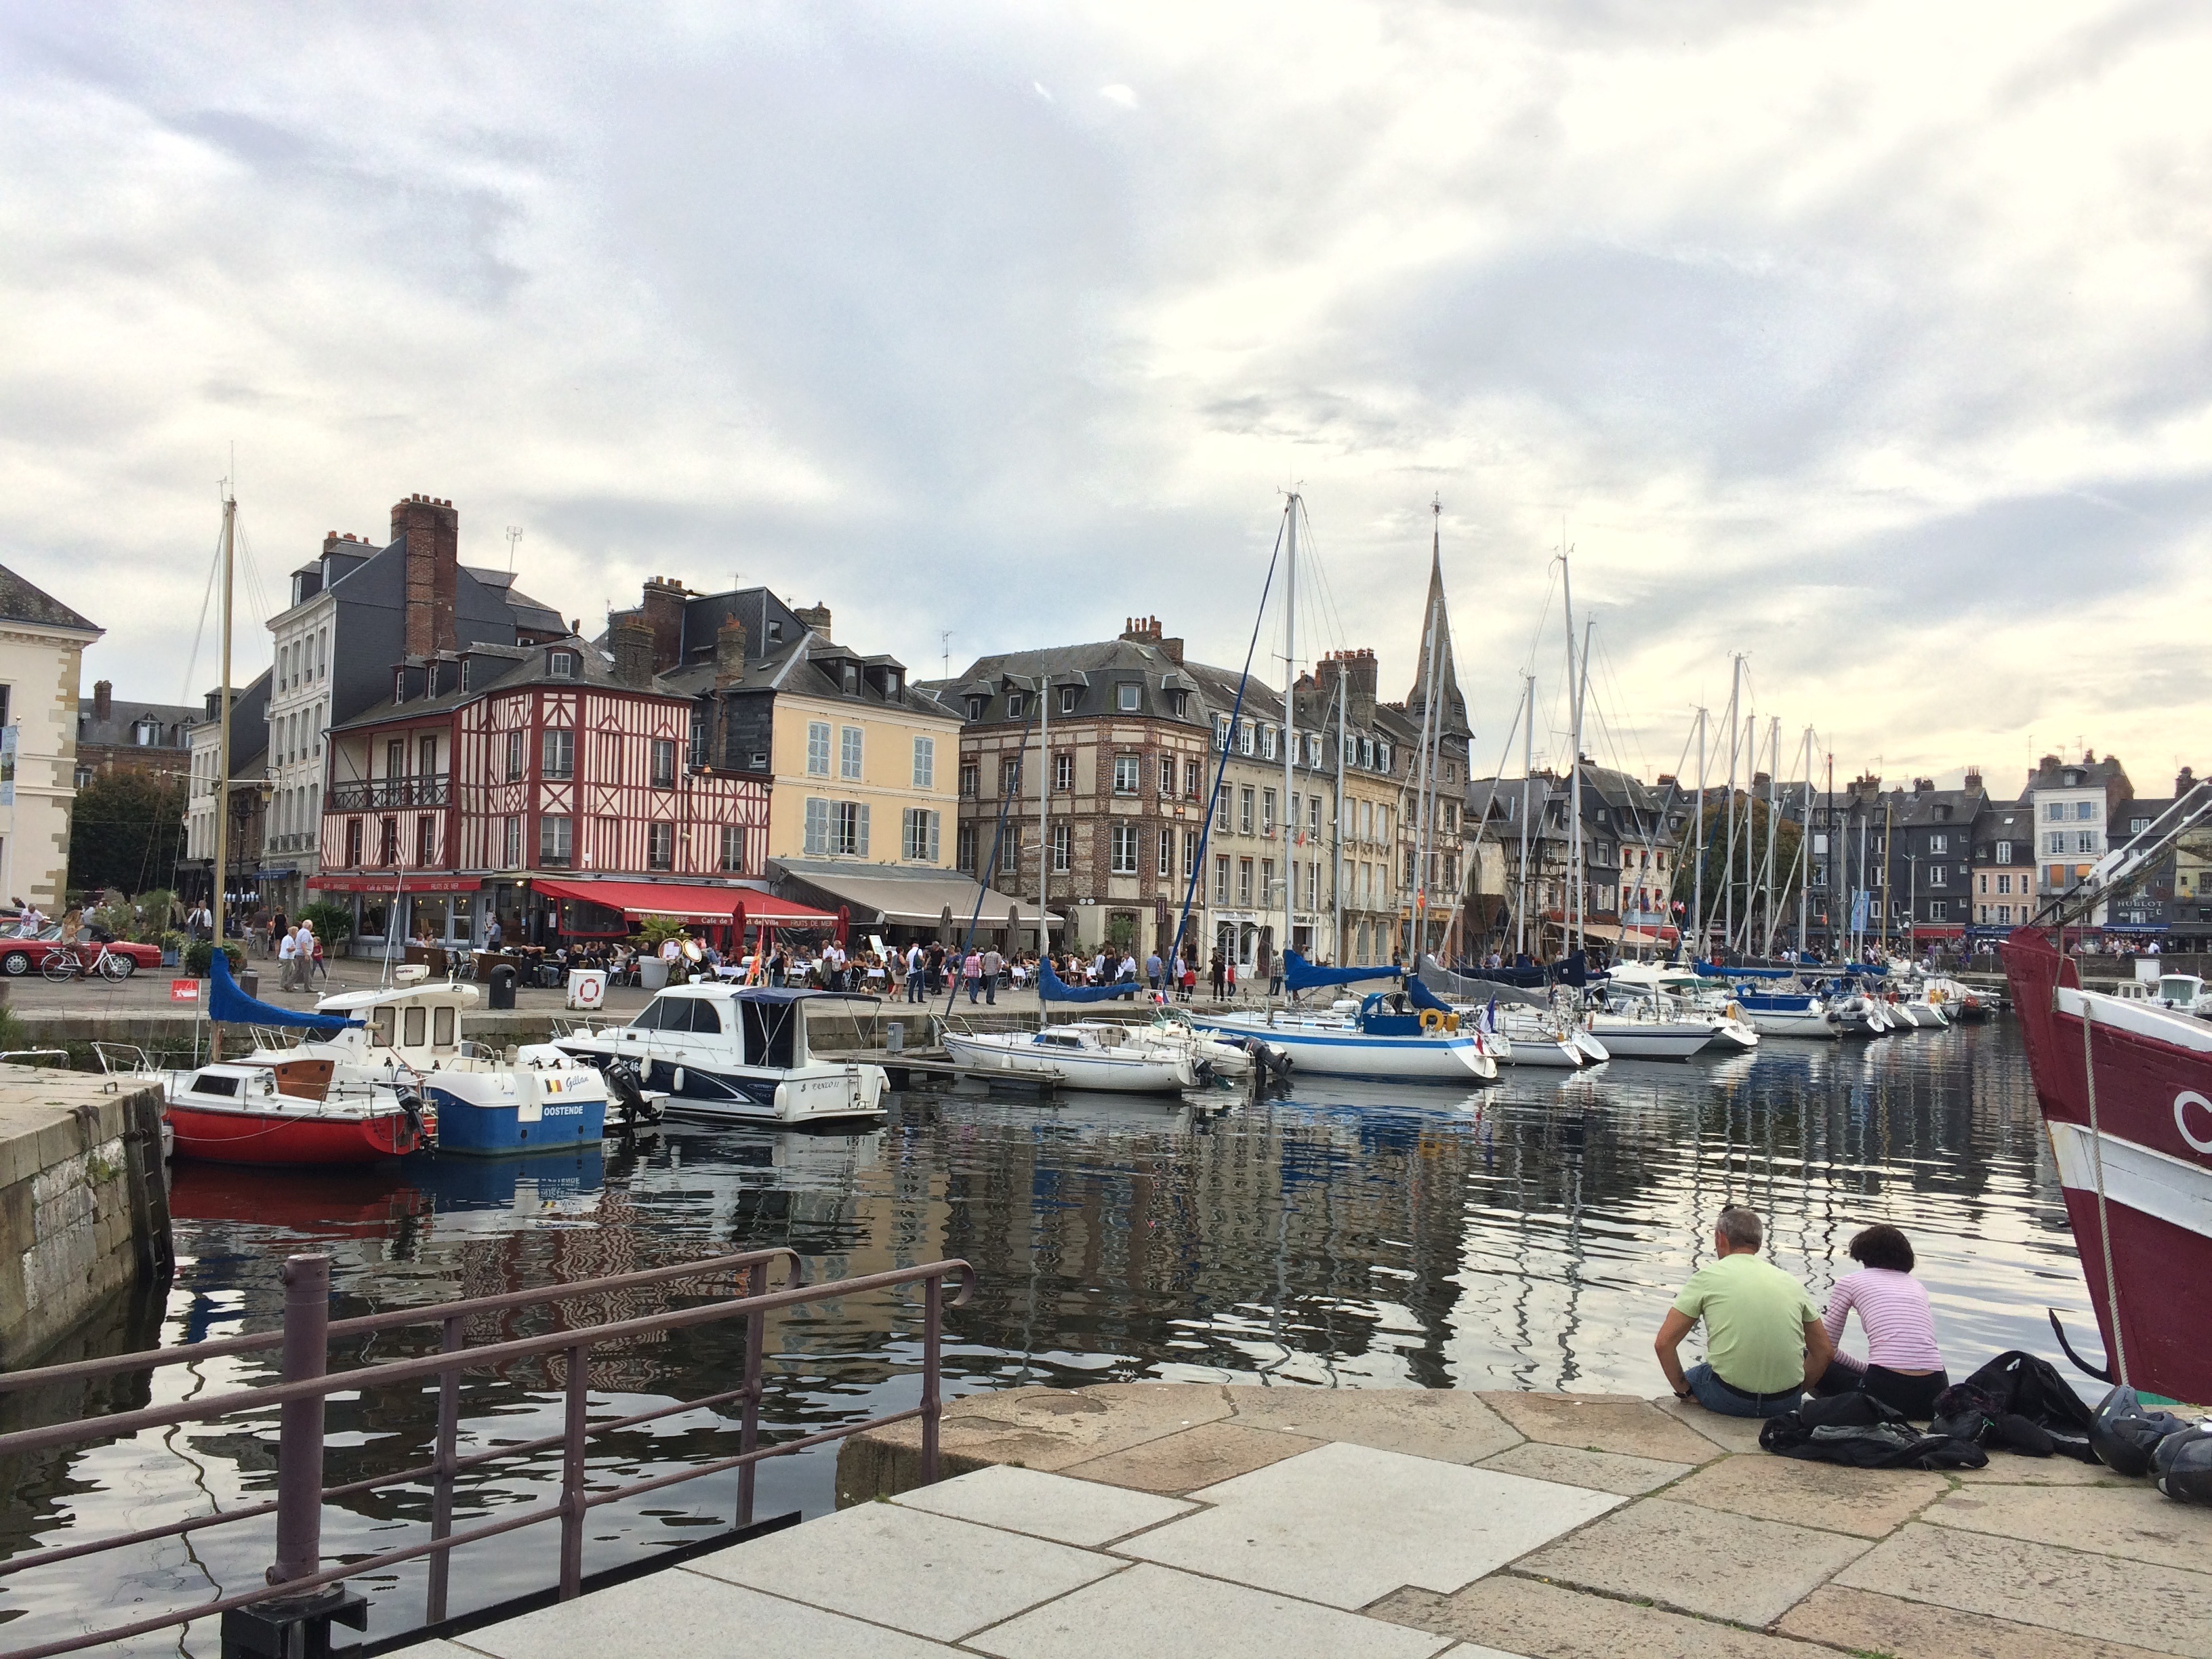
sea, dock, boat, town, canal, cityscape, france, vehicle, fishing, harbor, marina, port, waterway, body of water, infrastructure, normandy, wharf, honfleur